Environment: real
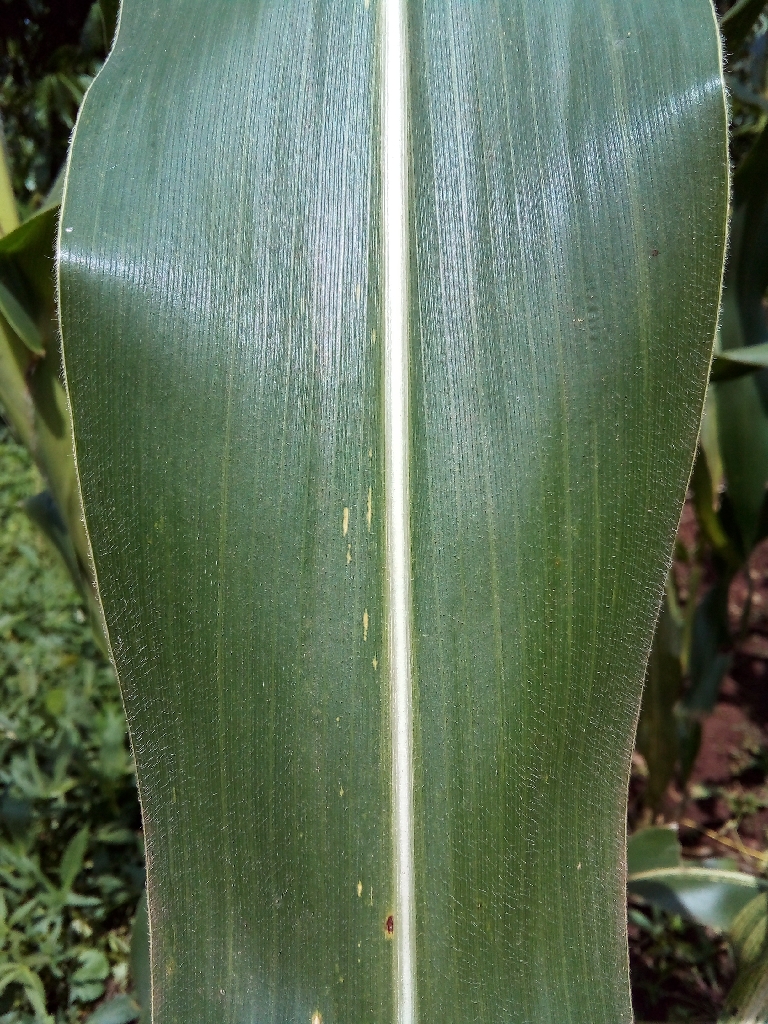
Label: healthy